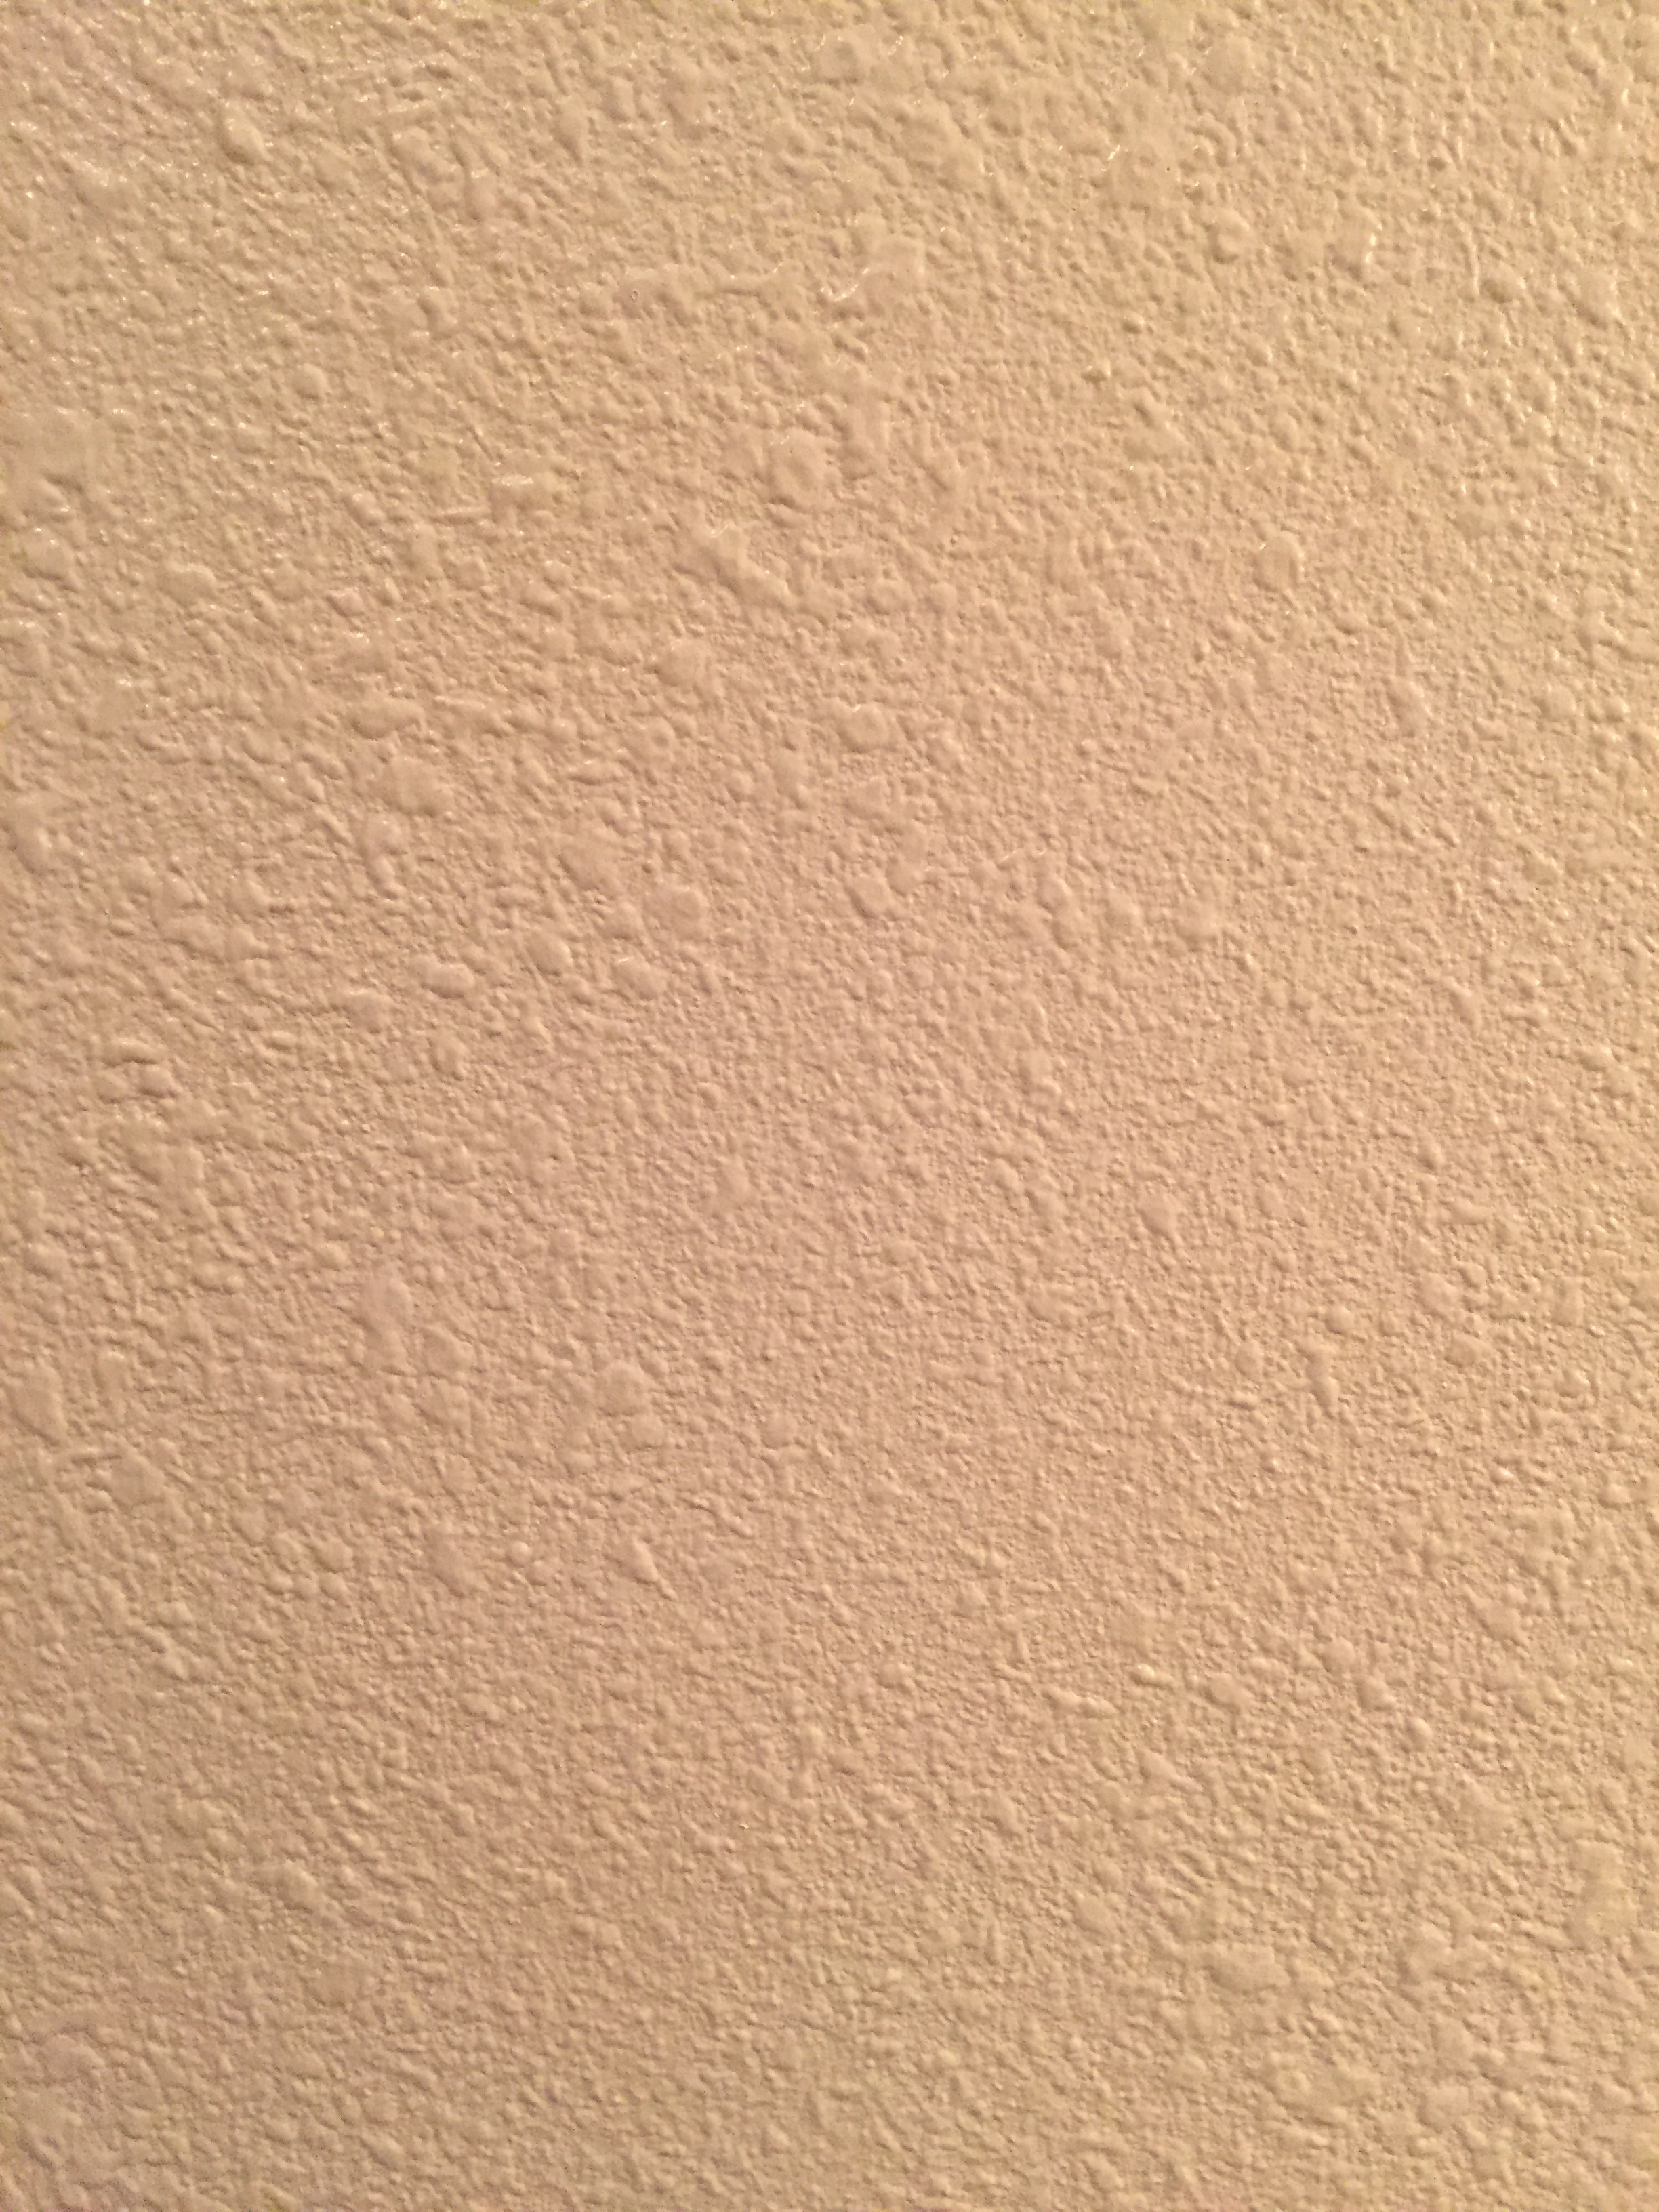
sand, wood, texture, floor, wall, ceiling, pattern, natural, brown, tile, rough, material, surface, design, beige, backdrop, plaster, flooring, plywood, bumpy, laminate flooring